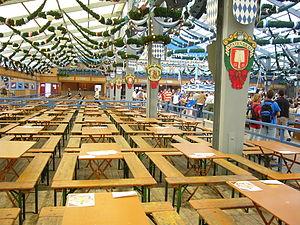
Lors de l'Oktoberfest, la fête de la bière qui se déroule chaque année à Munich sur la Theresienwiese, de vastes tentes provisoires sont construites pour permettre la vente de bière aux visiteurs. Ces tentes sont exploitées par différentes familles de tenanciers, qui ont parfois une longue tradition comme les Schottenhammels. Elles sont pour la plupart très anciennes, les premières tentes de ce type ayant été construite en 1895. Dans chaque tente n'est distribuée qu'une marque de bière munichoise. La construction des tentes débute en général trois mois avant le début des festivités. Il y a 14 grandes tentes. À l'intérieur des tentes jouent des orchestres traditionnels nommés Kapelle.